Battle of Noirmoutier (1794)

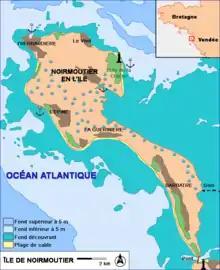
Map of the island of Noirmoutier.

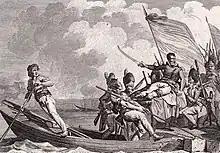
Nicolas Louis Jordy at the Battle of Noirmoutier, anonymous engraving, 1825.

On 2 January, Jordy had his soldiers embark on the barges at La Barre-de-Monts and L'Époids, between Bouin and Beauvoir-sur-Mer. At midnight, the flotilla set sail. The place chosen for the landing was between the Pointe de la Fosse, at the southern end of the island, and the Gois causeway.